Rotavirus

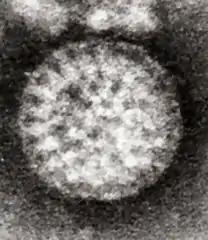
One of Flewett's original electron micrographs showing a single rotavirus particle. When examined by negative stained electron microscopy, rotaviruses often resemble wheels.

In 1943, Jacob Light and Horace Hodes proved that a filterable agent in the faeces of children with infectious diarrhoea also caused scours (livestock diarrhoea) in cattle. Three decades later, preserved samples of the agent were shown to be rotavirus. In the intervening years, a virus in mice was shown to be related to the virus causing scours. In 1973, Ruth Bishop and colleagues described related viruses found in children with gastroenteritis.